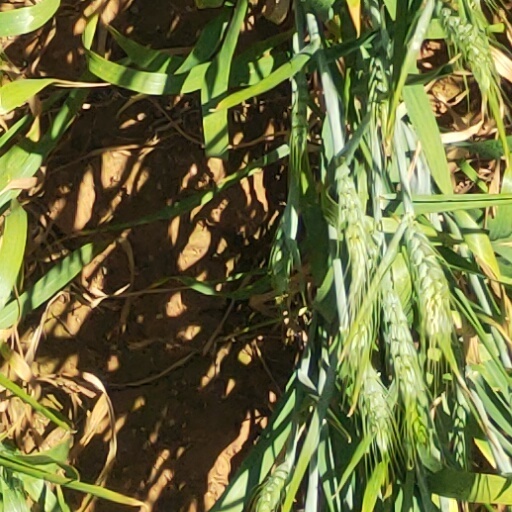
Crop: wheat